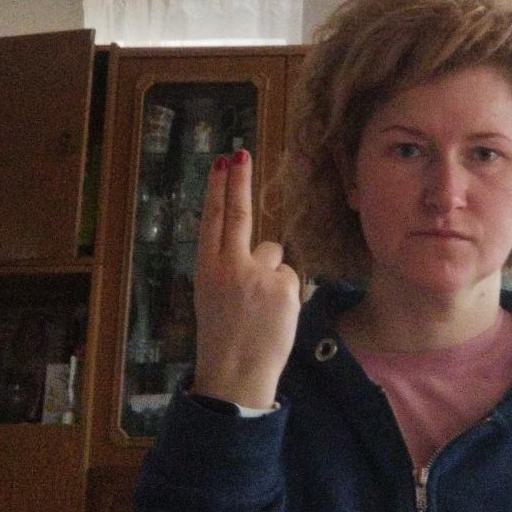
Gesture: two_up_inverted